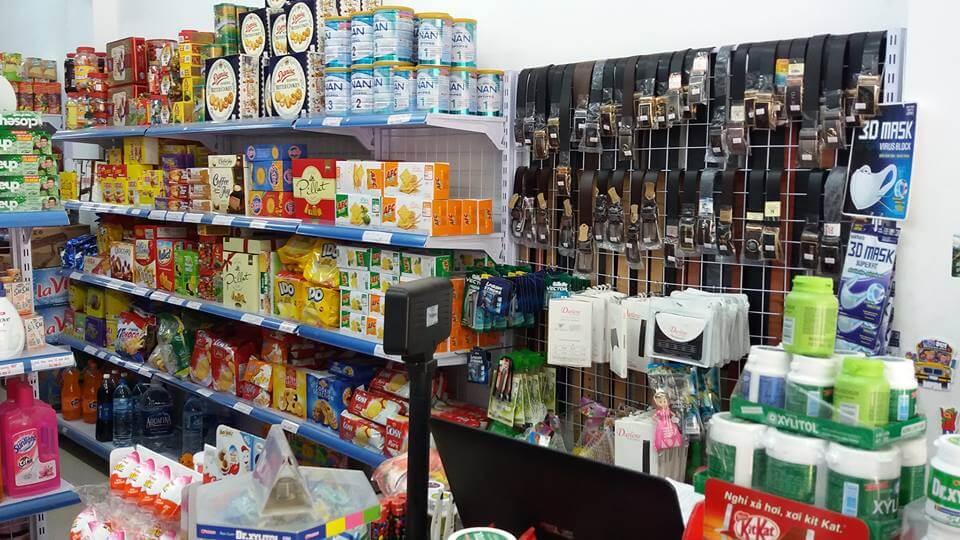
không có ai đến tạp hóa mua đồ